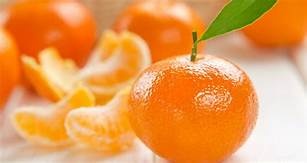
Label: mandarine